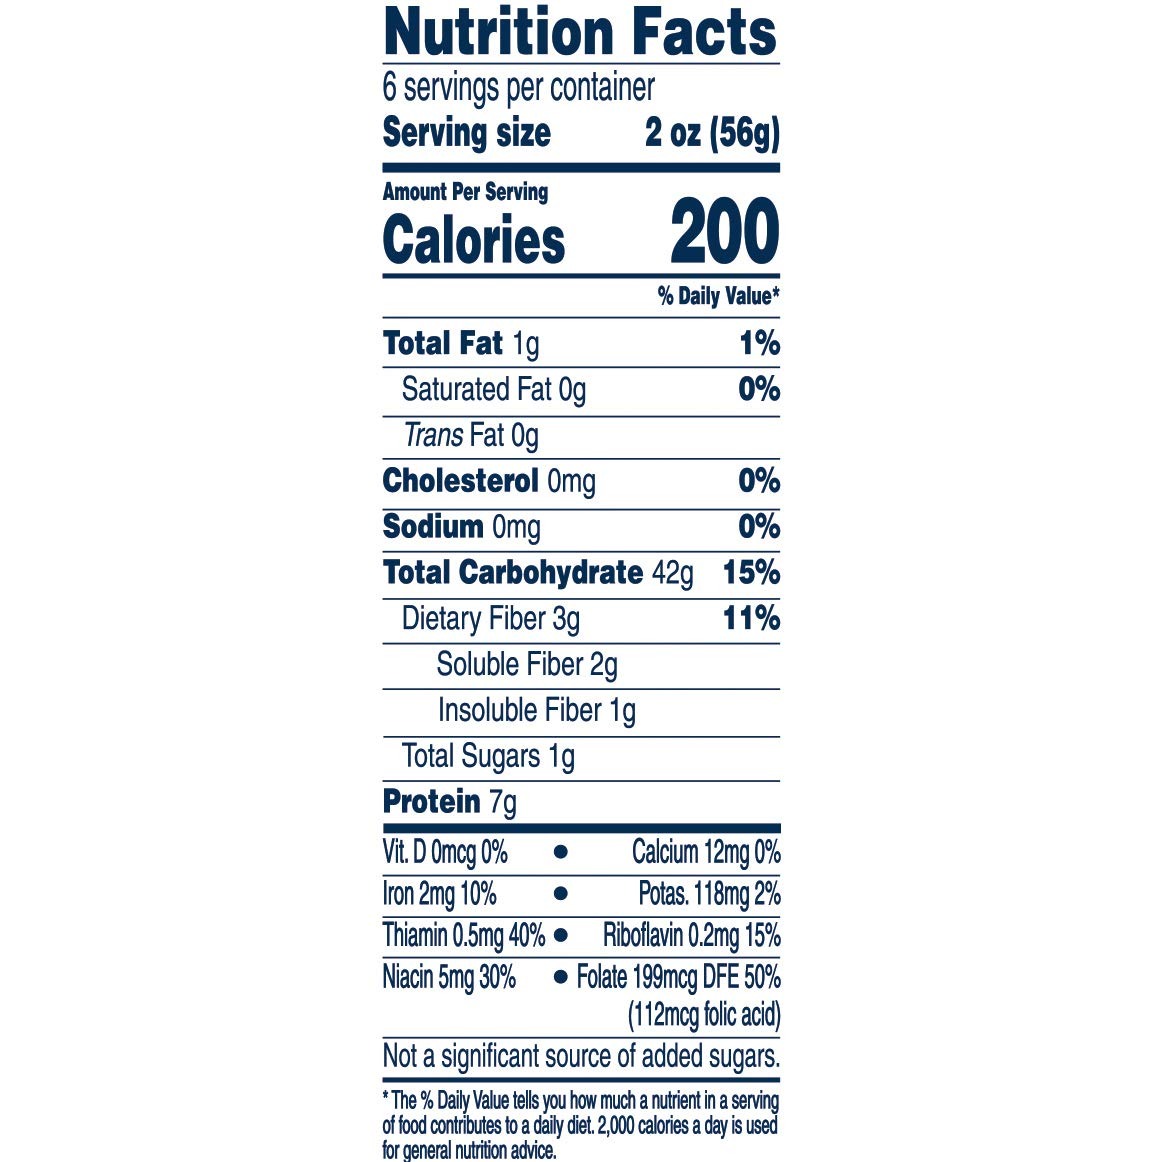
Item Name: Barilla Pastina Pasta, 12-Ounce (Pack of 8)
Bullet Point: There are few children in Italy who do not grow up eating Pastina, the classic tiny pasta stars that parents first serve as a child’s introduction to the delicious world of pasta
Value: 96.0
Unit: ounce

Price: 2.49